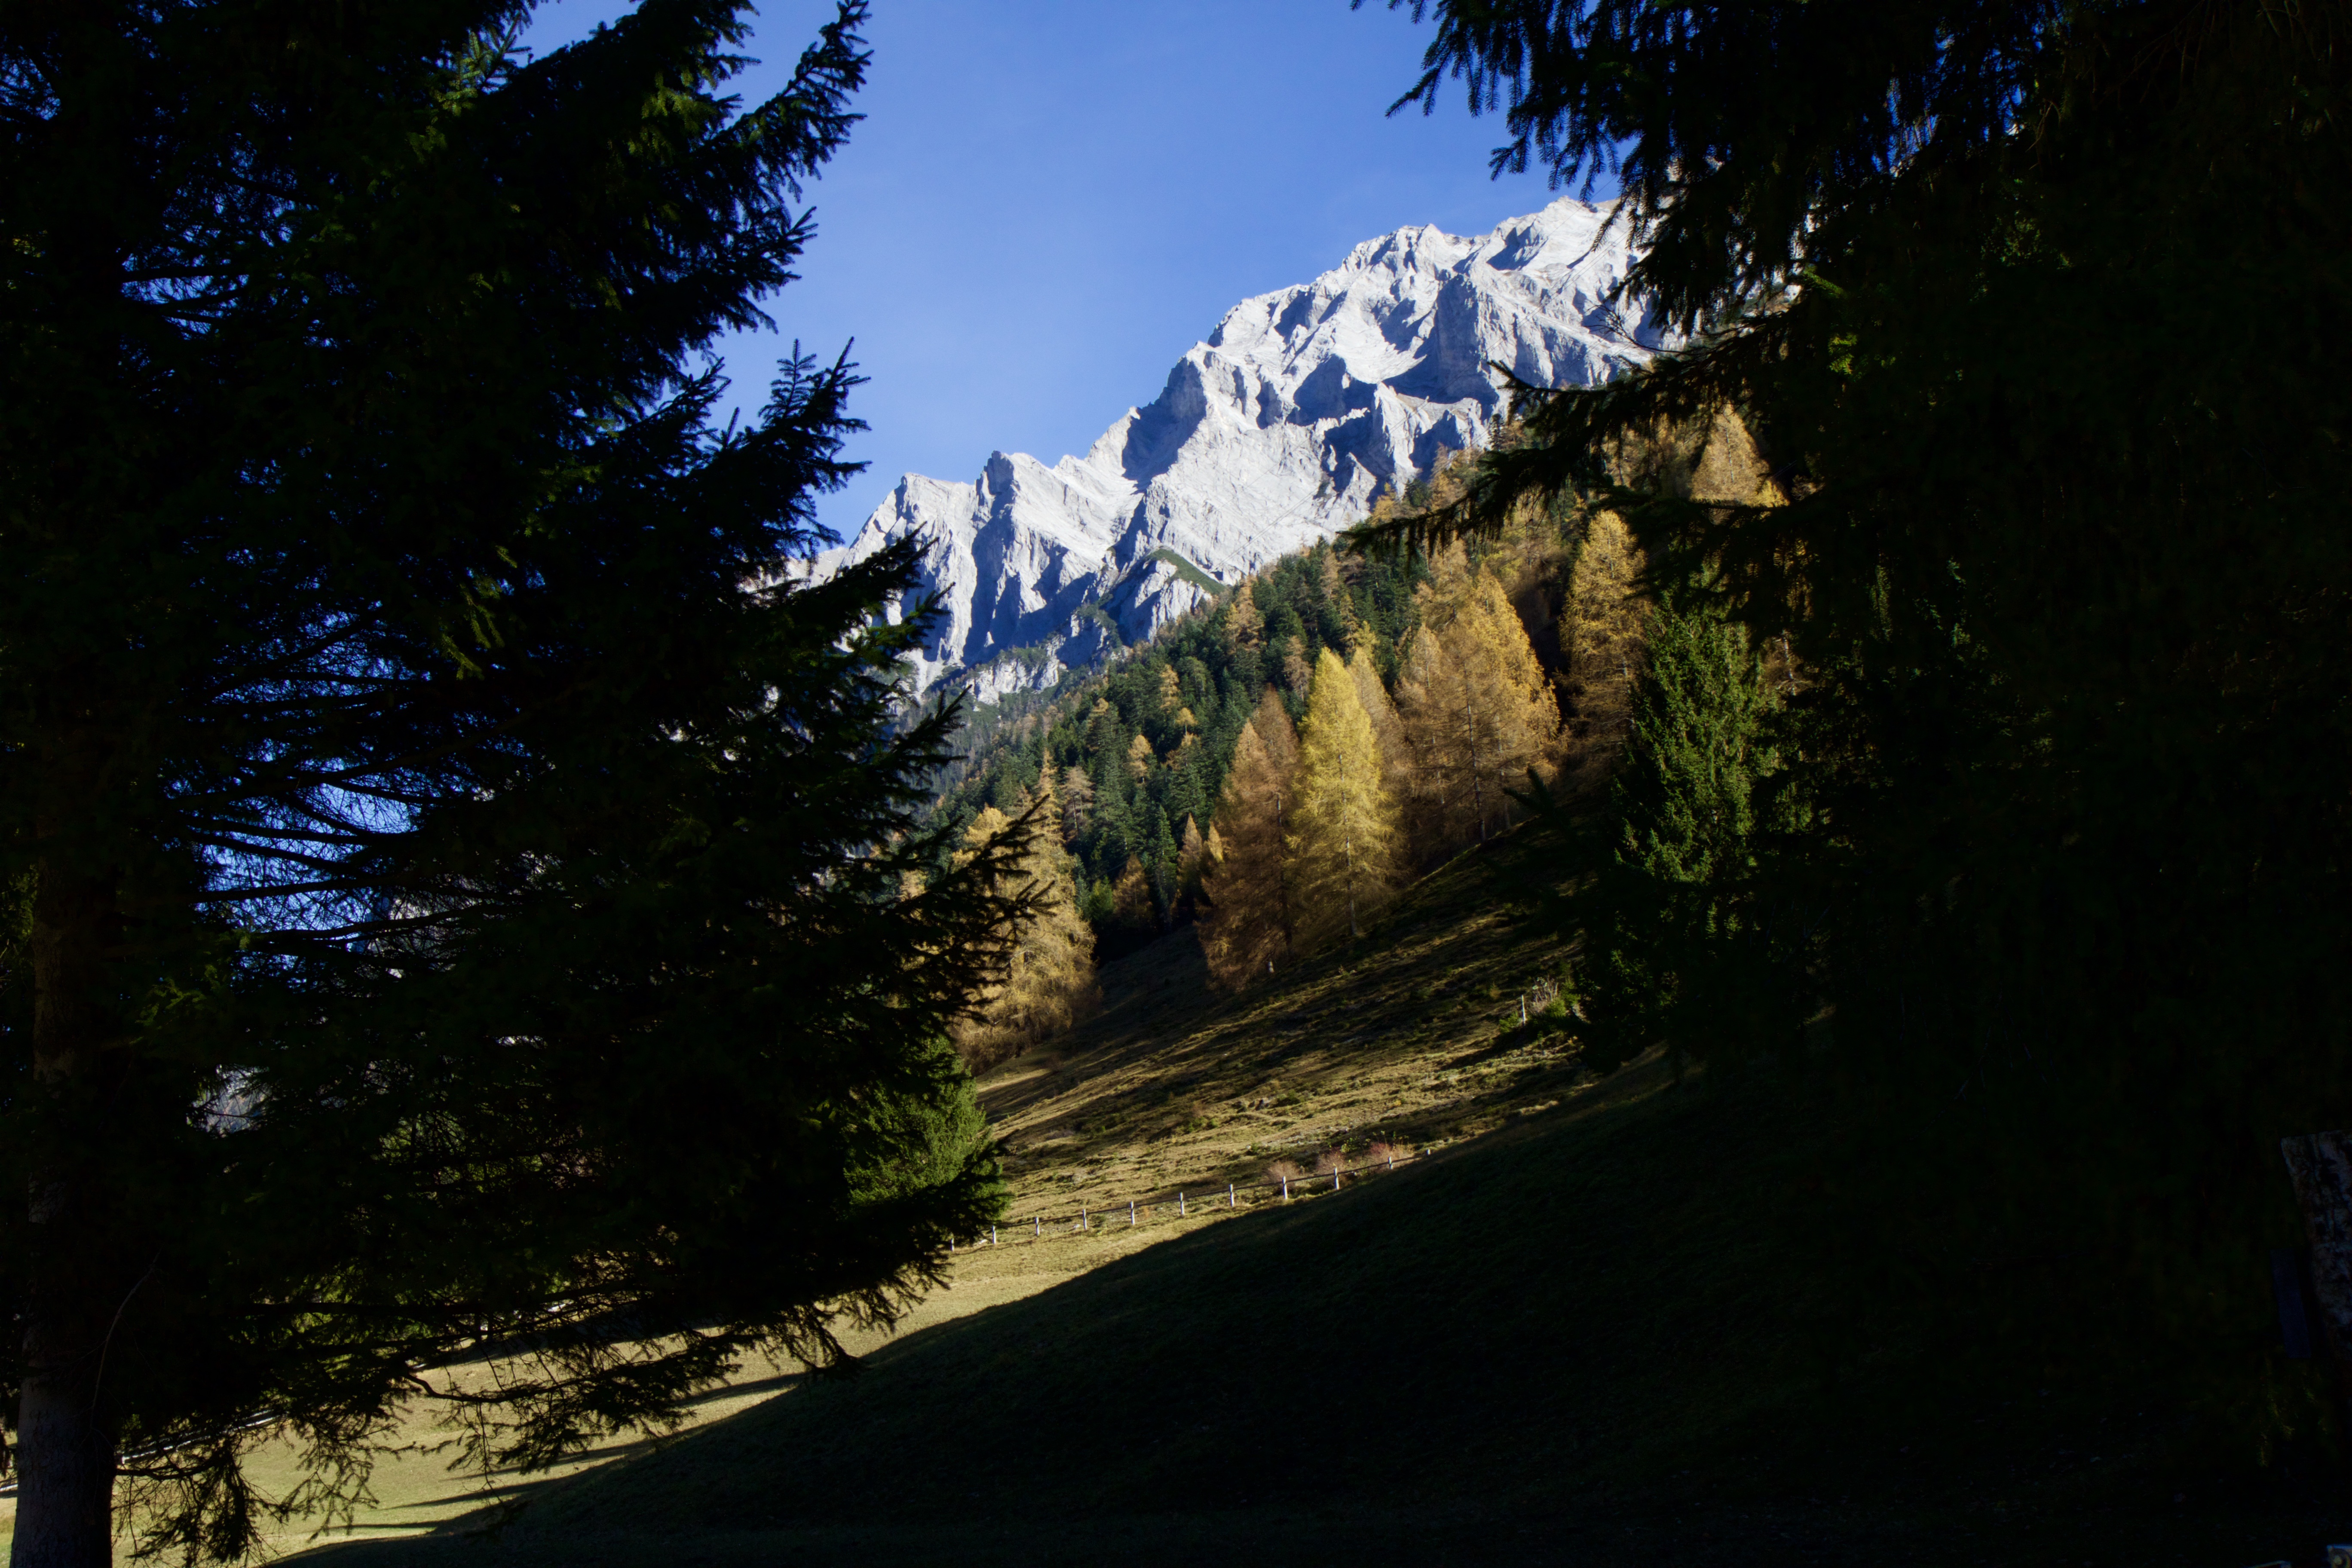
landscape, tree, nature, forest, wilderness, mountain, plant, sunlight, morning, leaf, valley, mountain range, pine, autumn, alpine, darkness, fir, ridge, mountains, alps, atmospheric phenomenon, woody plant, mountainous landforms